Firmware

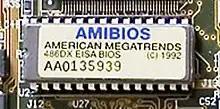
ROM BIOS firmware on a Baby AT motherboard

In some respects, the various firmware components are as important as the operating system in a working computer. However, unlike most modern operating systems, firmware rarely has a well-evolved automatic mechanism of updating itself to fix any functionality issues detected after shipping the unit.